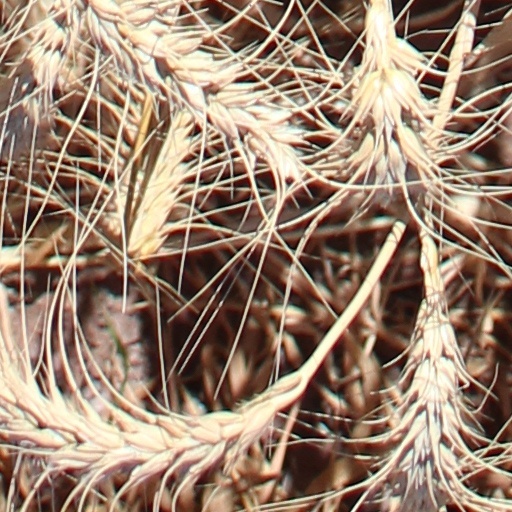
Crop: wheat